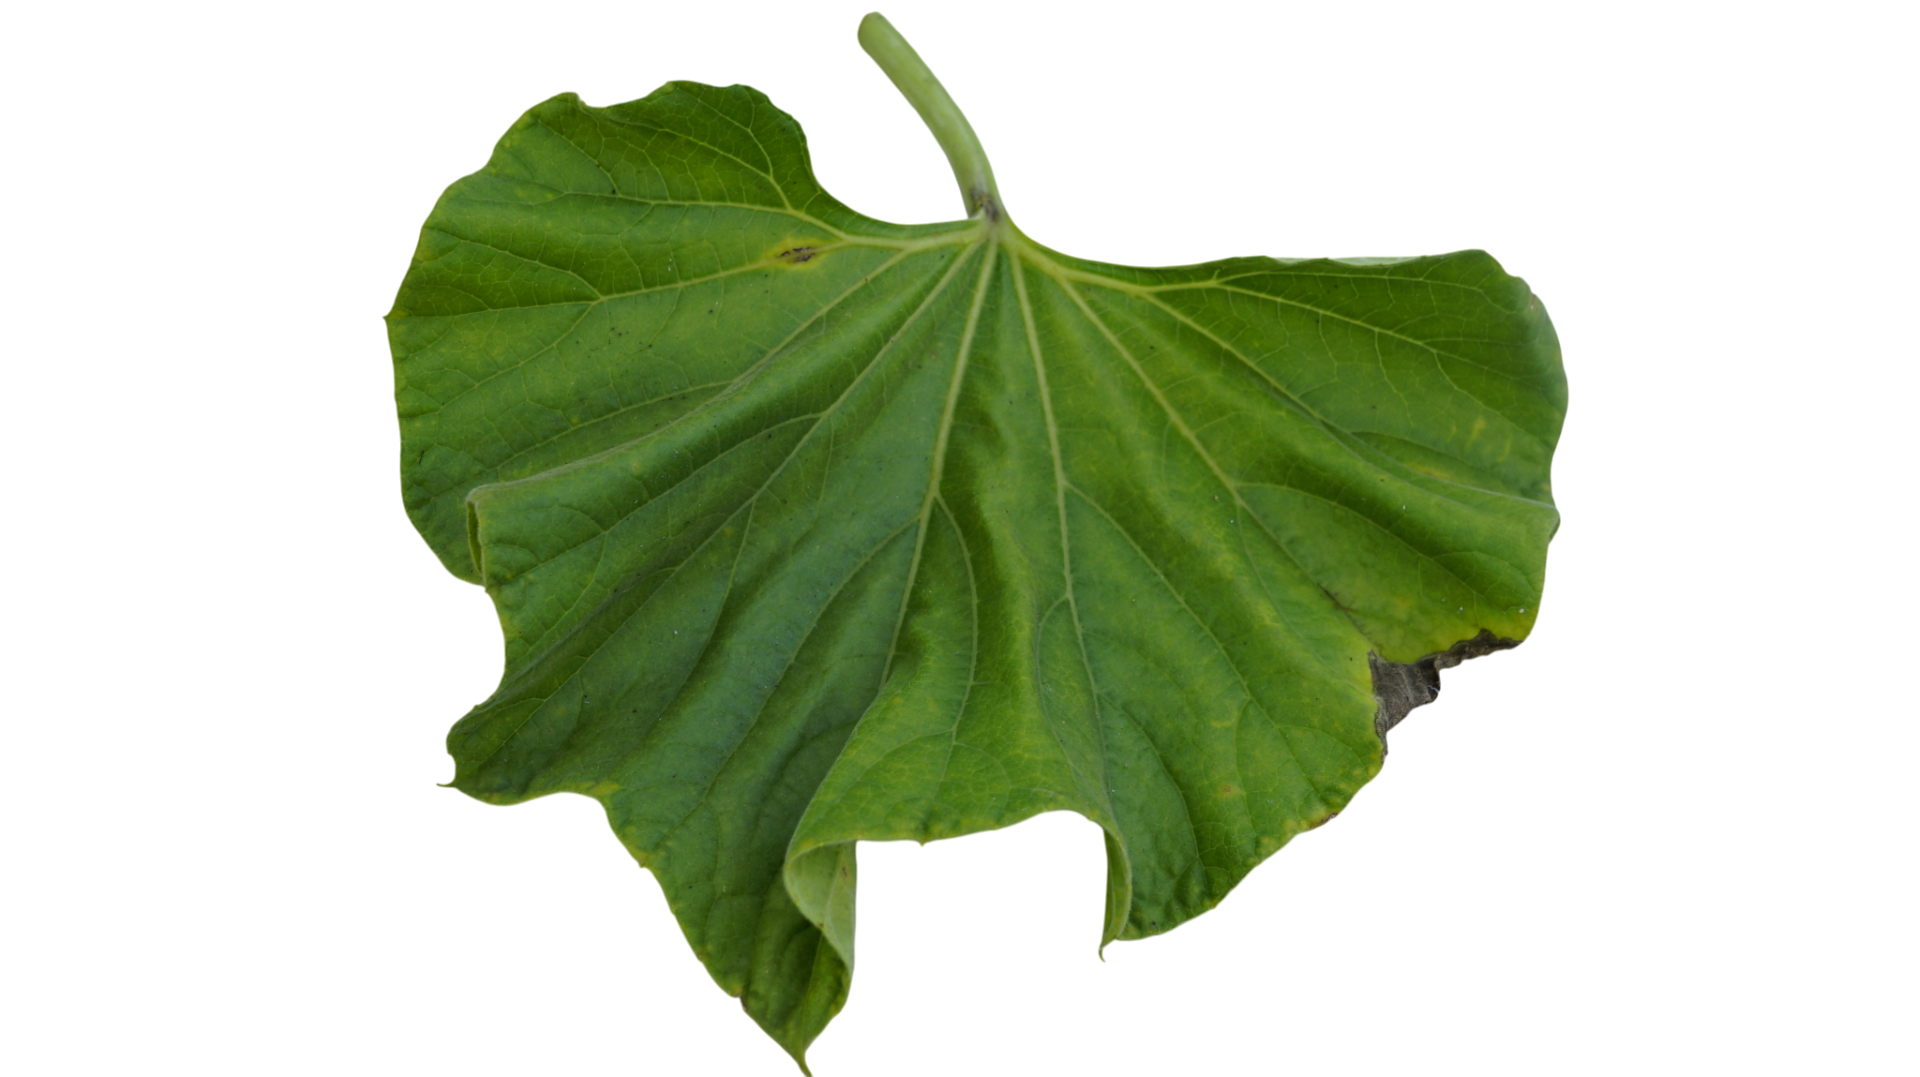
Crop: Bottle Gourd
Label: Early_Alternaria_Leaf_Blight